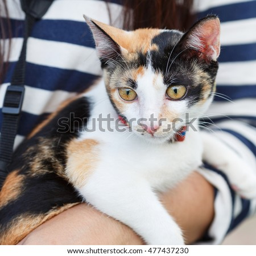
it carries a cat by the owner and his eye are staring at some ideas .